Brewster, New York

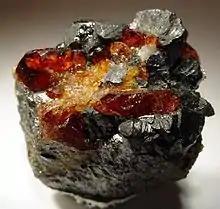
Red chondrodite and black magnetite from the old Tilly Foster Mine in Brewster

Urban renewal plans for the Village of Brewster have been in the works for well over a decade. In 2011, a blight determination study was conducted to identify primary contributors to the community's decline and determine potential redevelopment strategies. The study revealed that 15% of the properties in the surveyed area were considered blighted. These findings prompted a transit-focused redevelopment plan, targeting five distinct subareas in need of improvement. The primary objectives of the plan are to transform underused and/or deteriorating properties into spaces for retail and housing, thereby generating economic activity and supporting the use of the Metro-North Brewster train station. The project, officially dubbed "Brewster Crossing", has garnered support from many local residents. However, it has also been met with resistance from others, as it requires the acquisition & clearance of properties that are neither underused nor deteriorating. Long-standing food establishment, Bob's Diner, is one of many businesses slated for demolition. Other notable properties impacted include the Jack & Jill Pool Hall and A.F. Lobdell estate (c. 1860), in addition to other Victorian-era buildings. The anticipated completion date is set for 2027.